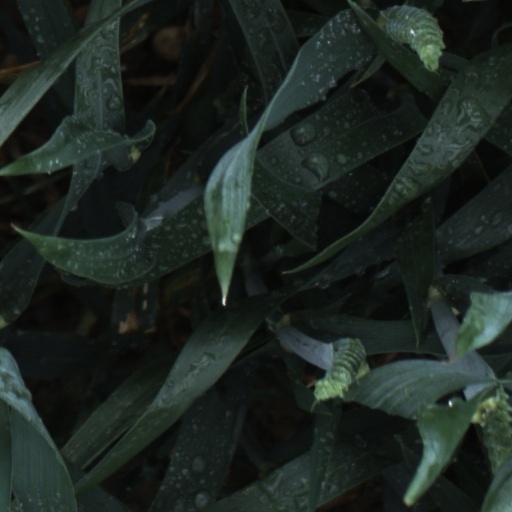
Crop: wheat